Barbara Herman

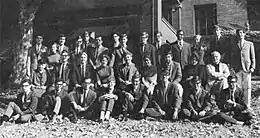
Barbara Herman as an undergraduate at Cornell (second row, fourth from the left) sits with fellow Telluride House members including faculty residents Frances Perkins (second row, first from the left) and Paul Grice (second row, first from the right).

Herman was born in New York City to Ruth and Robert Herman. Her mother was a secretary and her father a union organizer and professional fund-raiser. Her brother is physicist Jay Herman. Herman attended Flushing High School in Queens and Cornell University, where she majored in history. While a senior at Cornell, Herman was "the first woman to live at Telluride House under the new arrangements" after "Convention for the first time was able to grant full residential preferment to an undergraduate woman." There she lived alongside Gayatri Chakravorty Spivak, Clare Selgin Wolfowitz, and Paul Wolfowitz, as well as in-house faculty members including Frances Perkins and Paul Grice. She has since taught Telluride Association Summer Program (TASP) seminars at Deep Springs College and the Cornell branch.